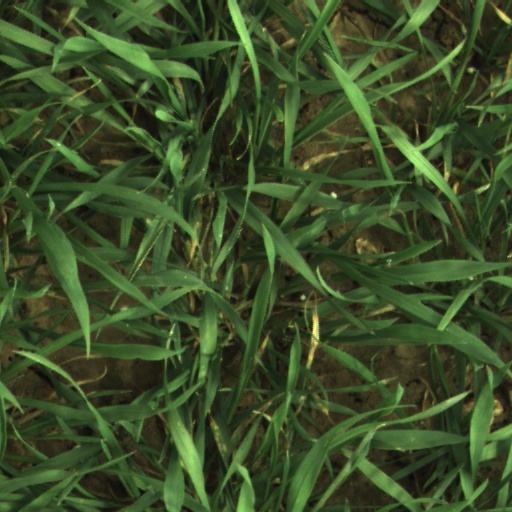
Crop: wheat